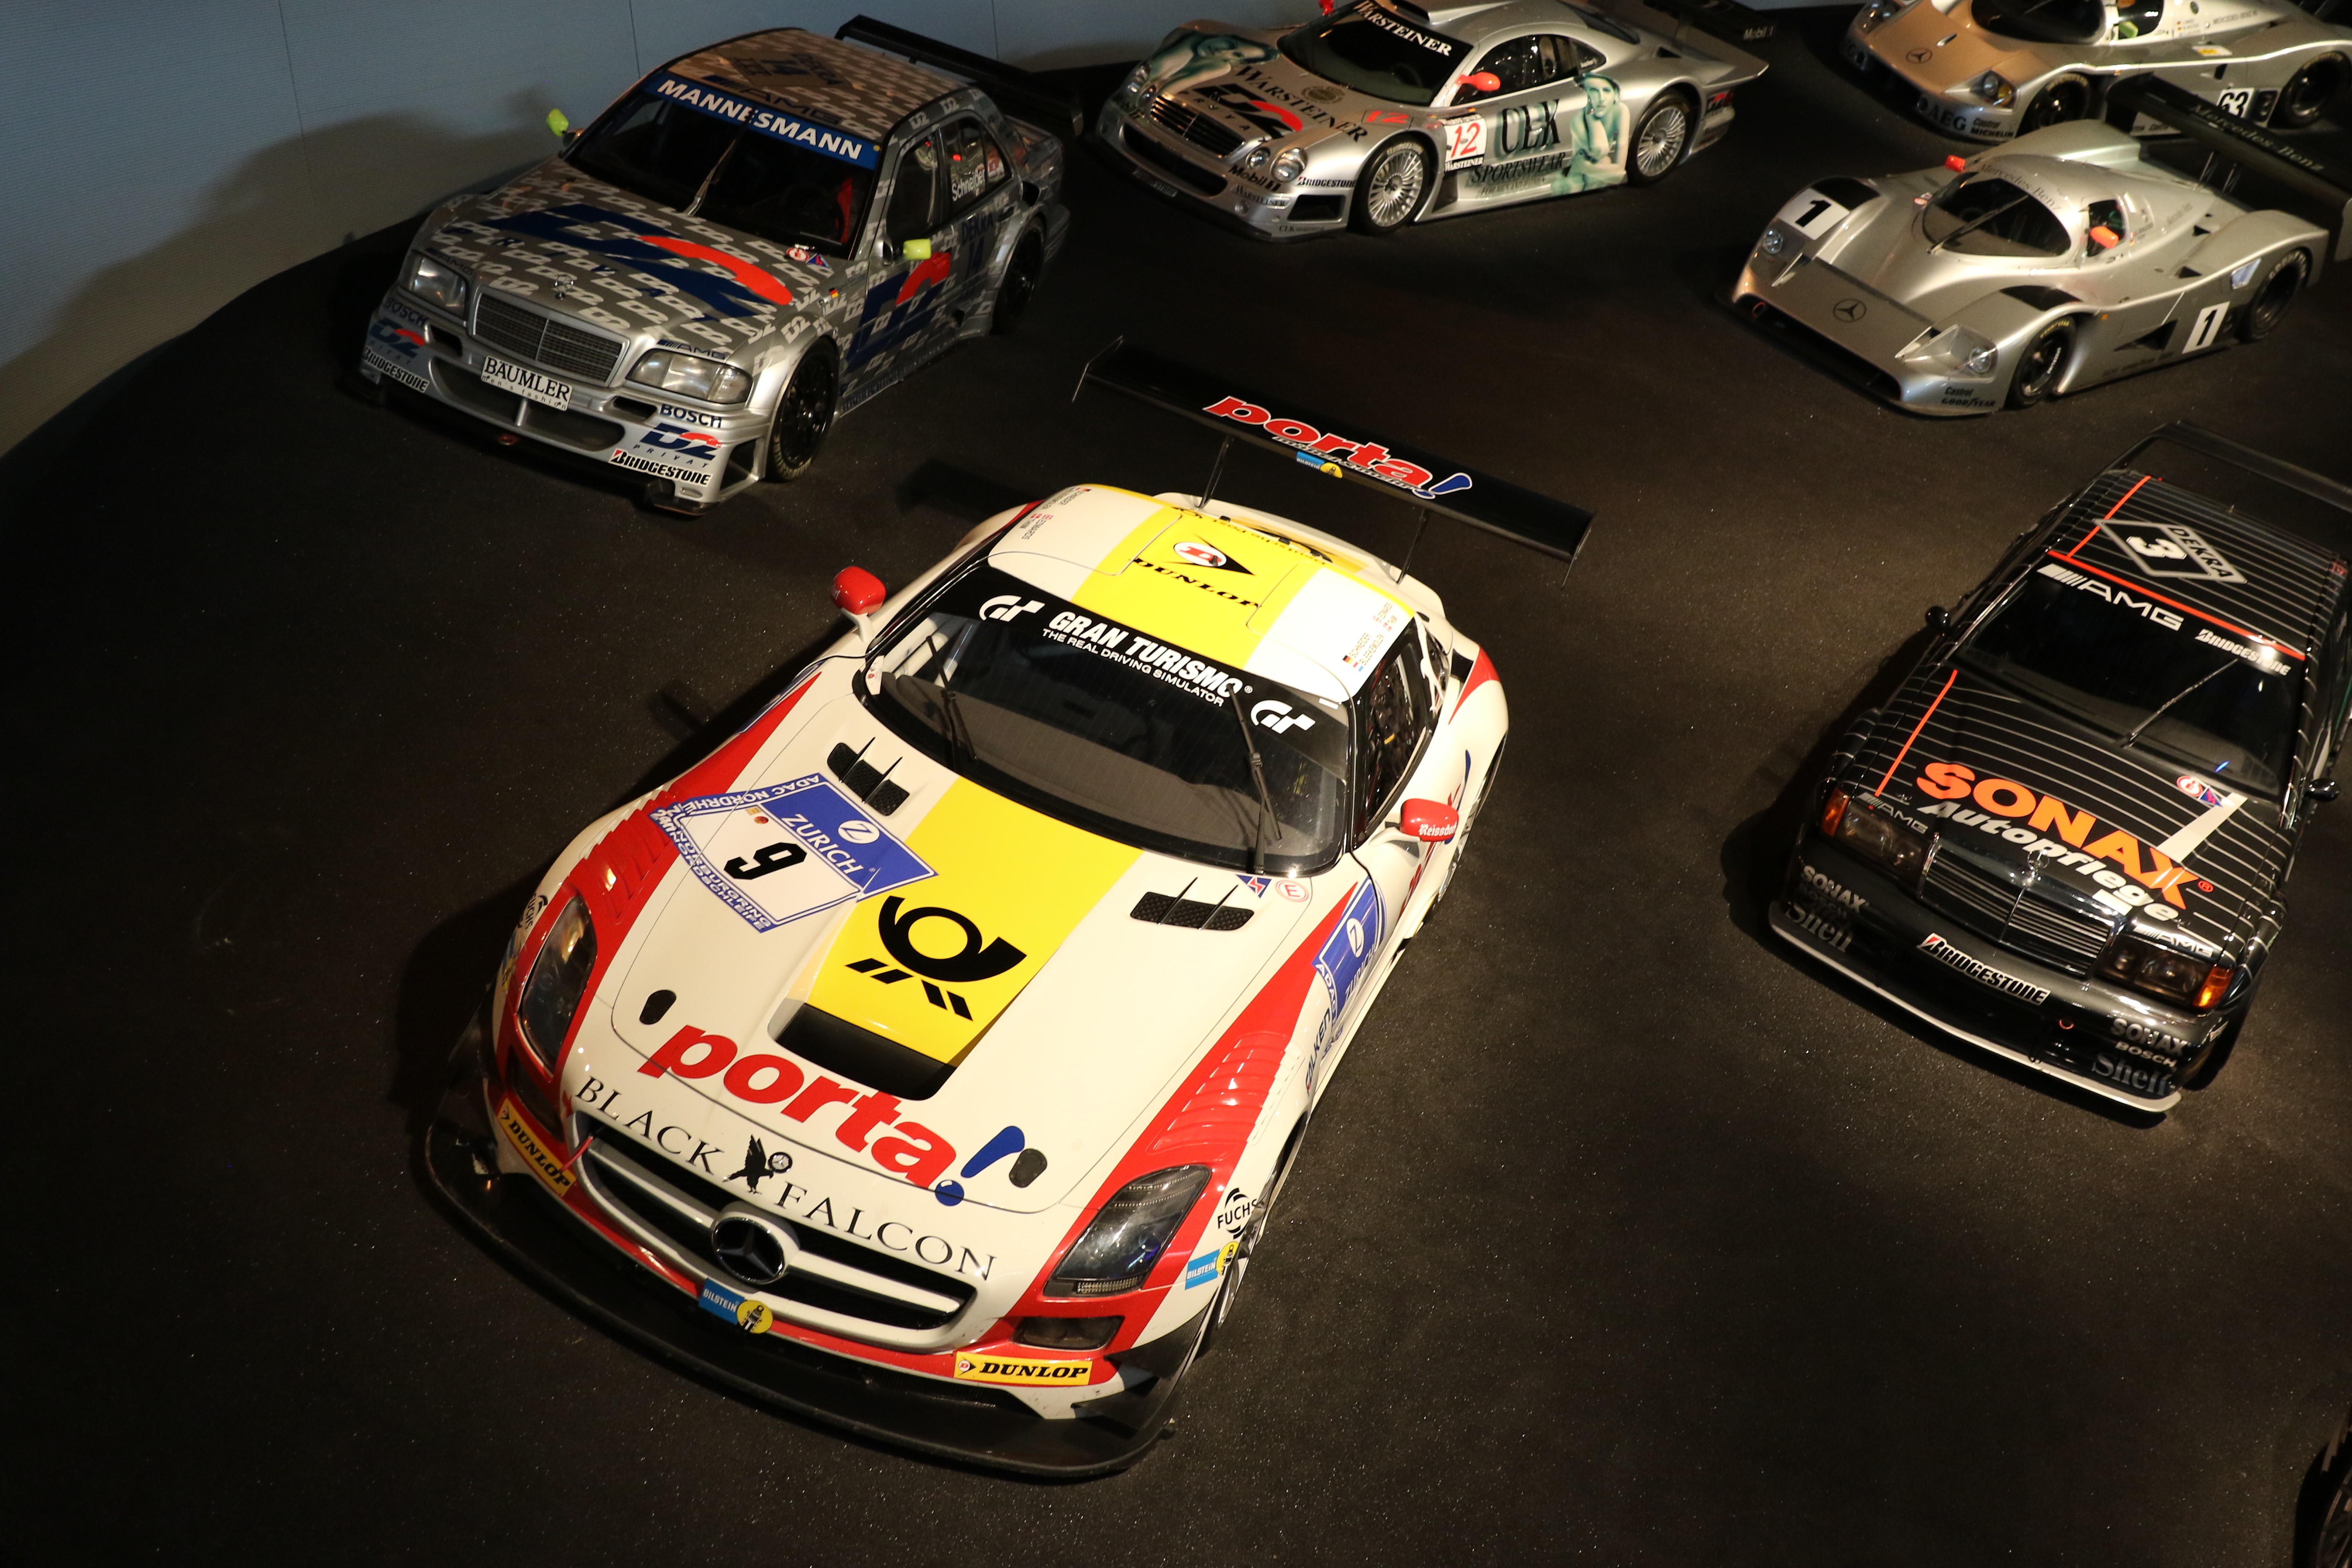
car, vehicle, museum, auto, sports car, race car, supercar, racing, oldtimer, race track, classic, exhibition, stuttgart, old cars, model car, land vehicle, mercedes benz museum, automobile make, automotive design, sport venue, performance car, stock car racing, rallycross